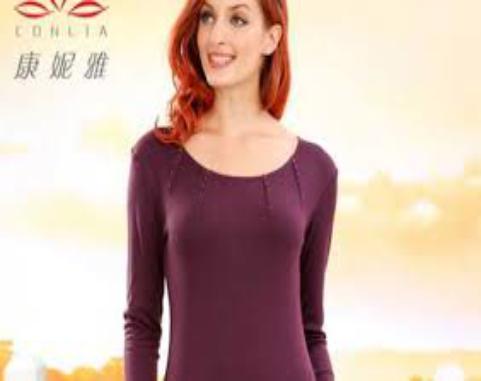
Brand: conlia
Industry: Clothes